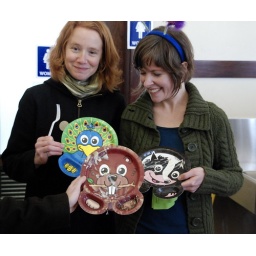
eating the face = not vegetarian, eating off of the face - you're in the clear